Fashion plate

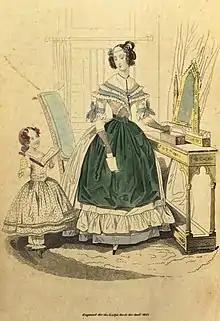
Fashion plate, "Godey's Lady's Book", January 1837

Fashion plates were first circulated at the end of the 18th century in England, rather than in France, as would be expected. "The Lady's Magazine", one of the first distributors of fashion plates in magazines, began publishing in 1770, spreading the trend across Europe. The plates were not decorated with colour shades until 1790. Prior to 1790, dressmakers would add colour to the fashion-plates themselves in order to enhance the designs and entice customers to order garments.